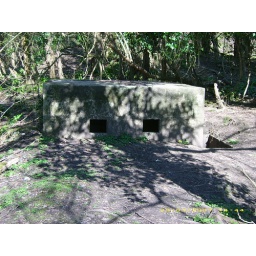
Overlooks a disused railway bridge over the river Wye and also a railway tunnel. Grid Ref: SO 5878 1774